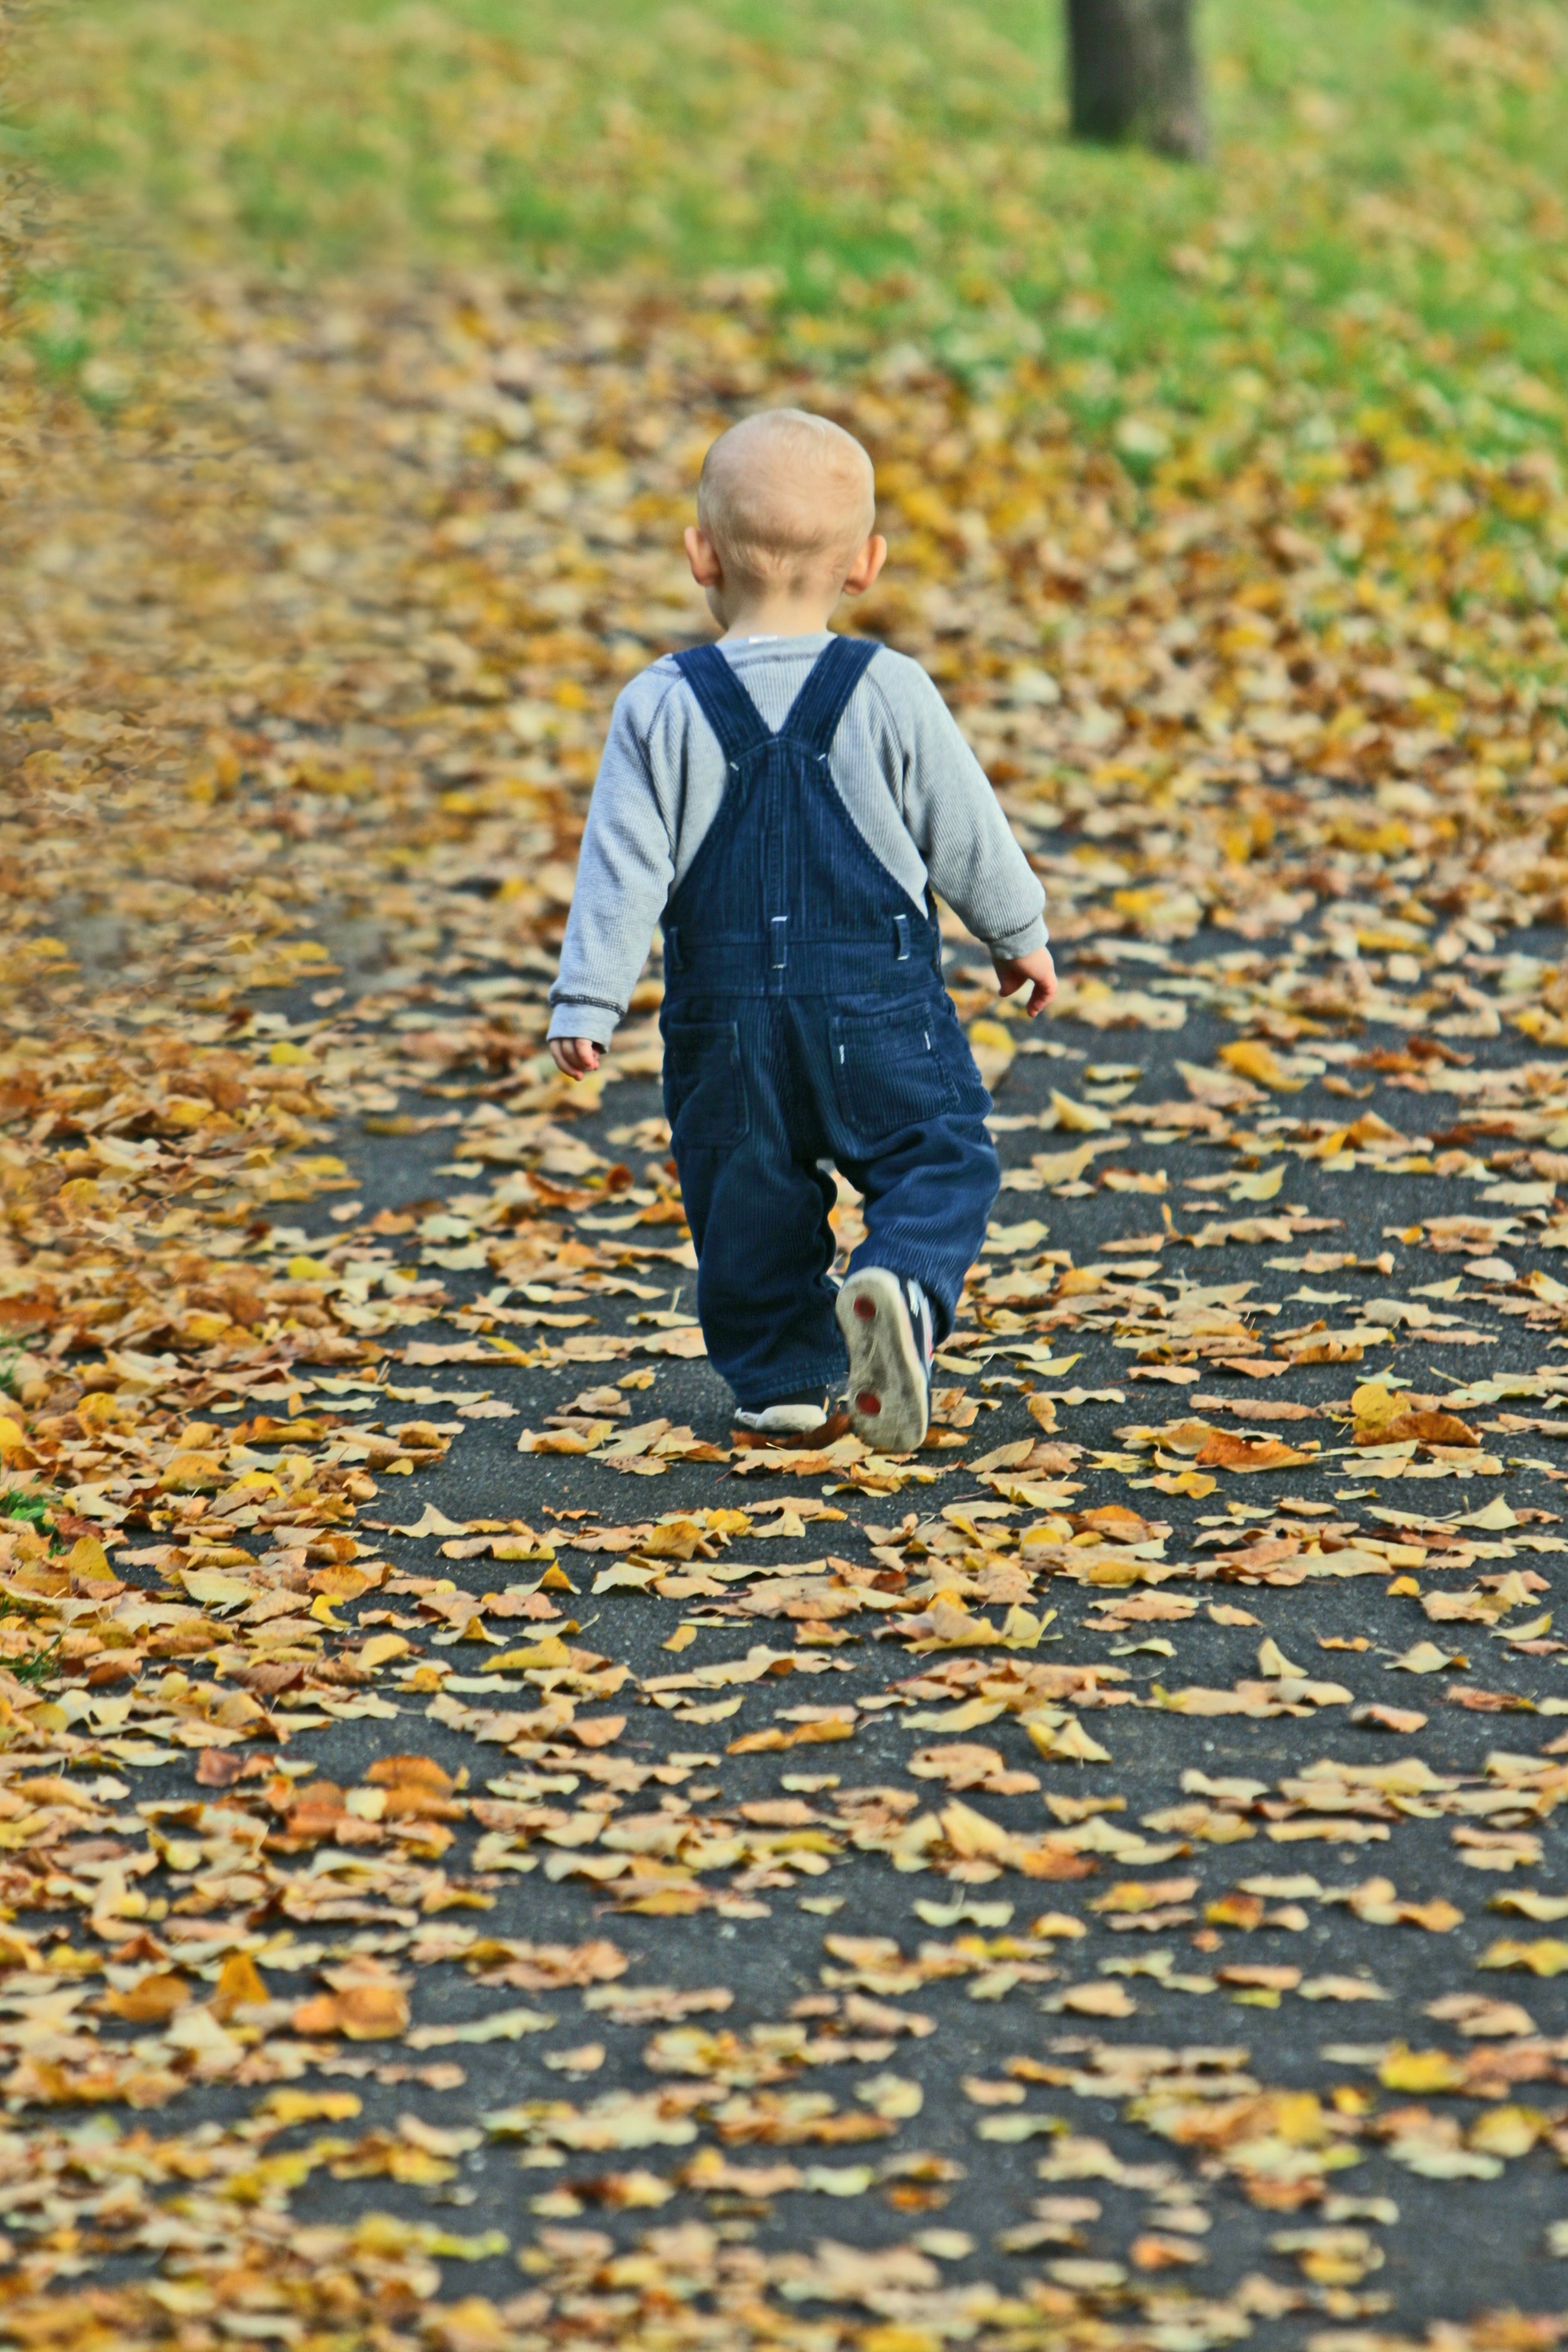
landscape, tree, nature, forest, cold, people, growth, play, warm, leaf, boy, live, love, spring, small, autumn, park, child, human, cozy, clothing, yellow, garden, close, baby, childhood, season, scarf, leaves, face, family, children, fun, background, gold, happy, hands, toddler, joy, hidden, guys, bless you, fall leaves, coziness, small child, autumn time, autumn beginning, baume fresh, baby covered, human positions